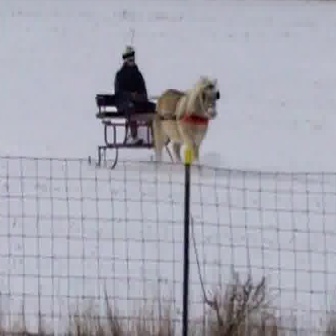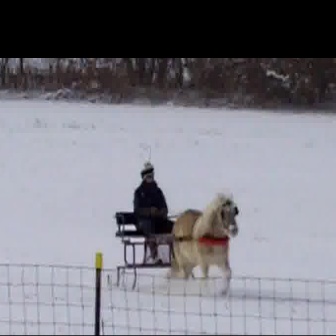
  Please identify the target specified by the bounding box [86,92,162,168] in the first image and locate it in the second image. Return the coordinates in [x_min,y_min,x_max,y_max] format.
Answer: [106,212,184,290]